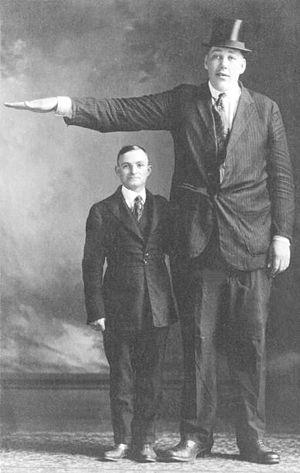
John Aasen né le 5 mars 1890 et mort le 1ᵉʳ août 1938, est un acteur américain de cinéma muet, considéré comme l'un des acteurs les plus grands en taille de l'histoire du 7ᵉ art.